Fuad II of Egypt

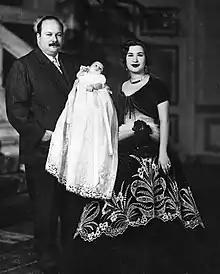
King Farouk and Queen Narriman with Prince Fuad, January 1952

The son of King Farouk and his second wife Queen Narriman, Crown Prince Ahmed Fuad was born on 16 January 1952 in Abdeen Palace. He was delivered at 8:30a.m. and named after his grandfather Fuad I. Fuad had three half-sisters from Farouk's previous marriage with Queen Farida: princesses Farial, Fawzia and Fadia. As women could not inherit the Egyptian throne, Farouk's first cousin, Prince Mohammed Ali Tewfik, was heir presumptive until Fuad's birth. Immediately following his birth, Fuad was granted the title of Prince of the Sa'id. He was styled accordingly as Ahmed Fuad, Prince of the Sa'id.